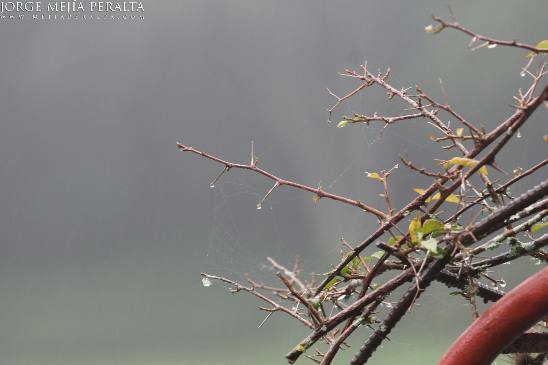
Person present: No